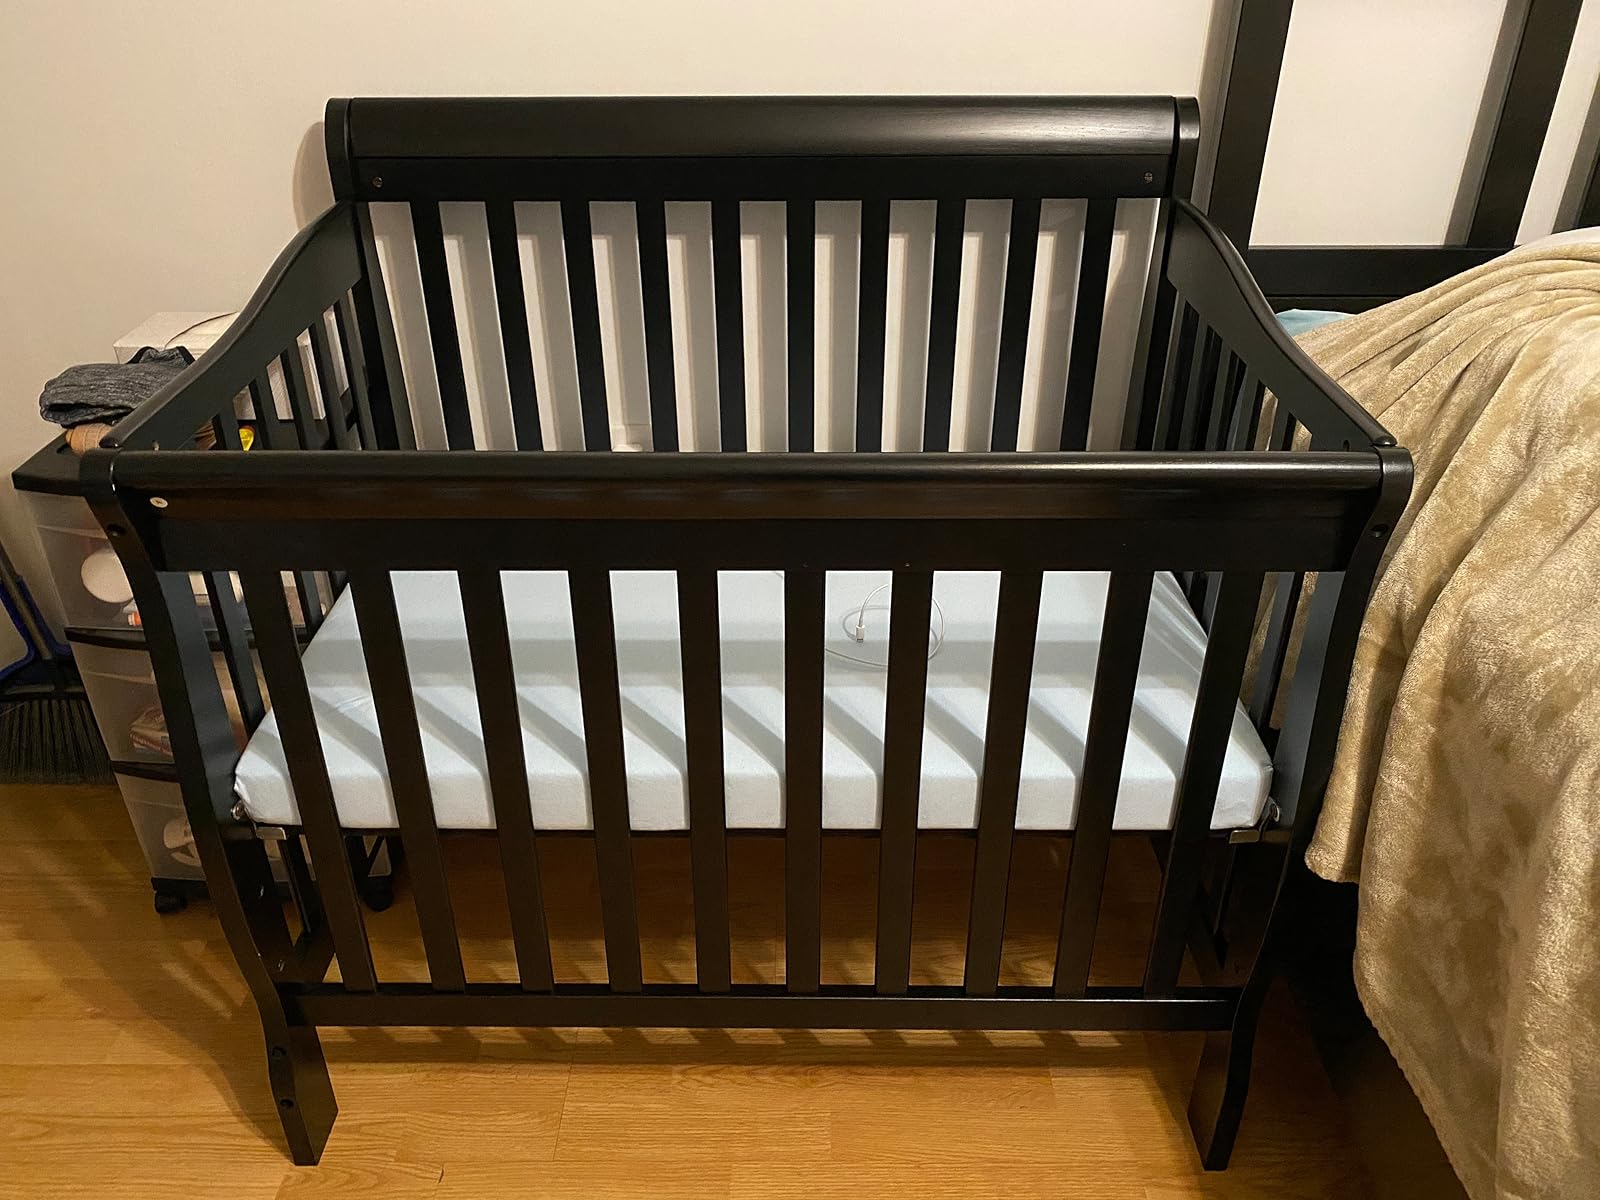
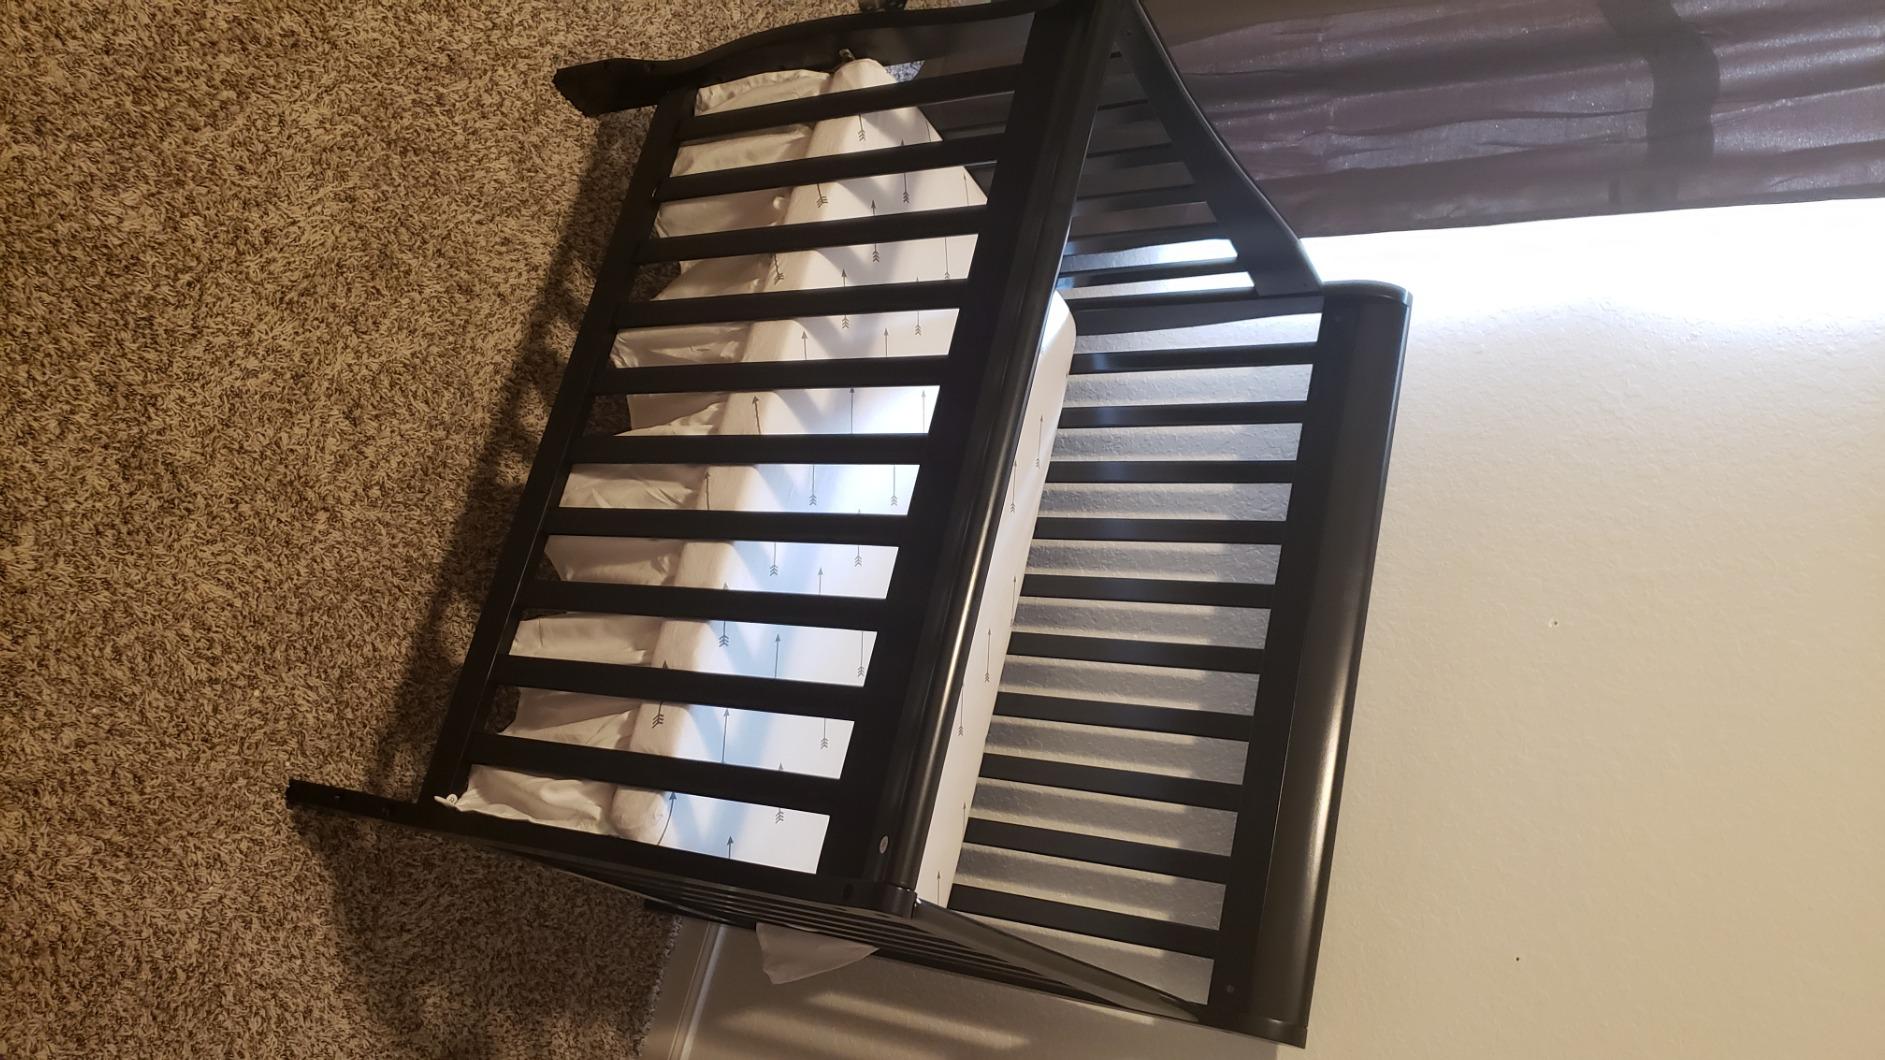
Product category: products_crib
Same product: yes